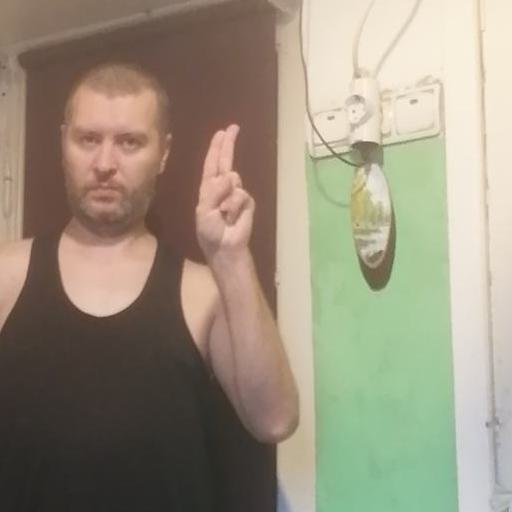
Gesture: two_up